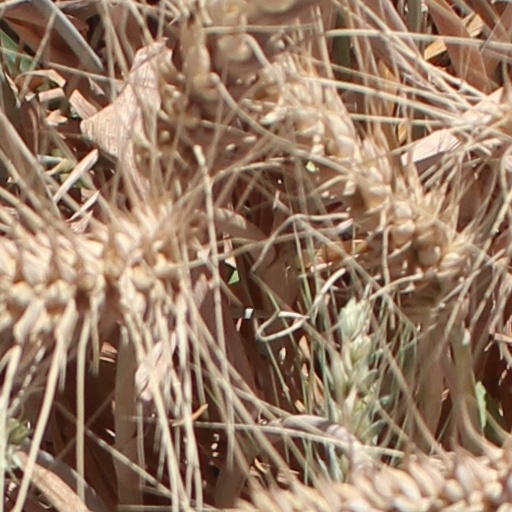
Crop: wheat